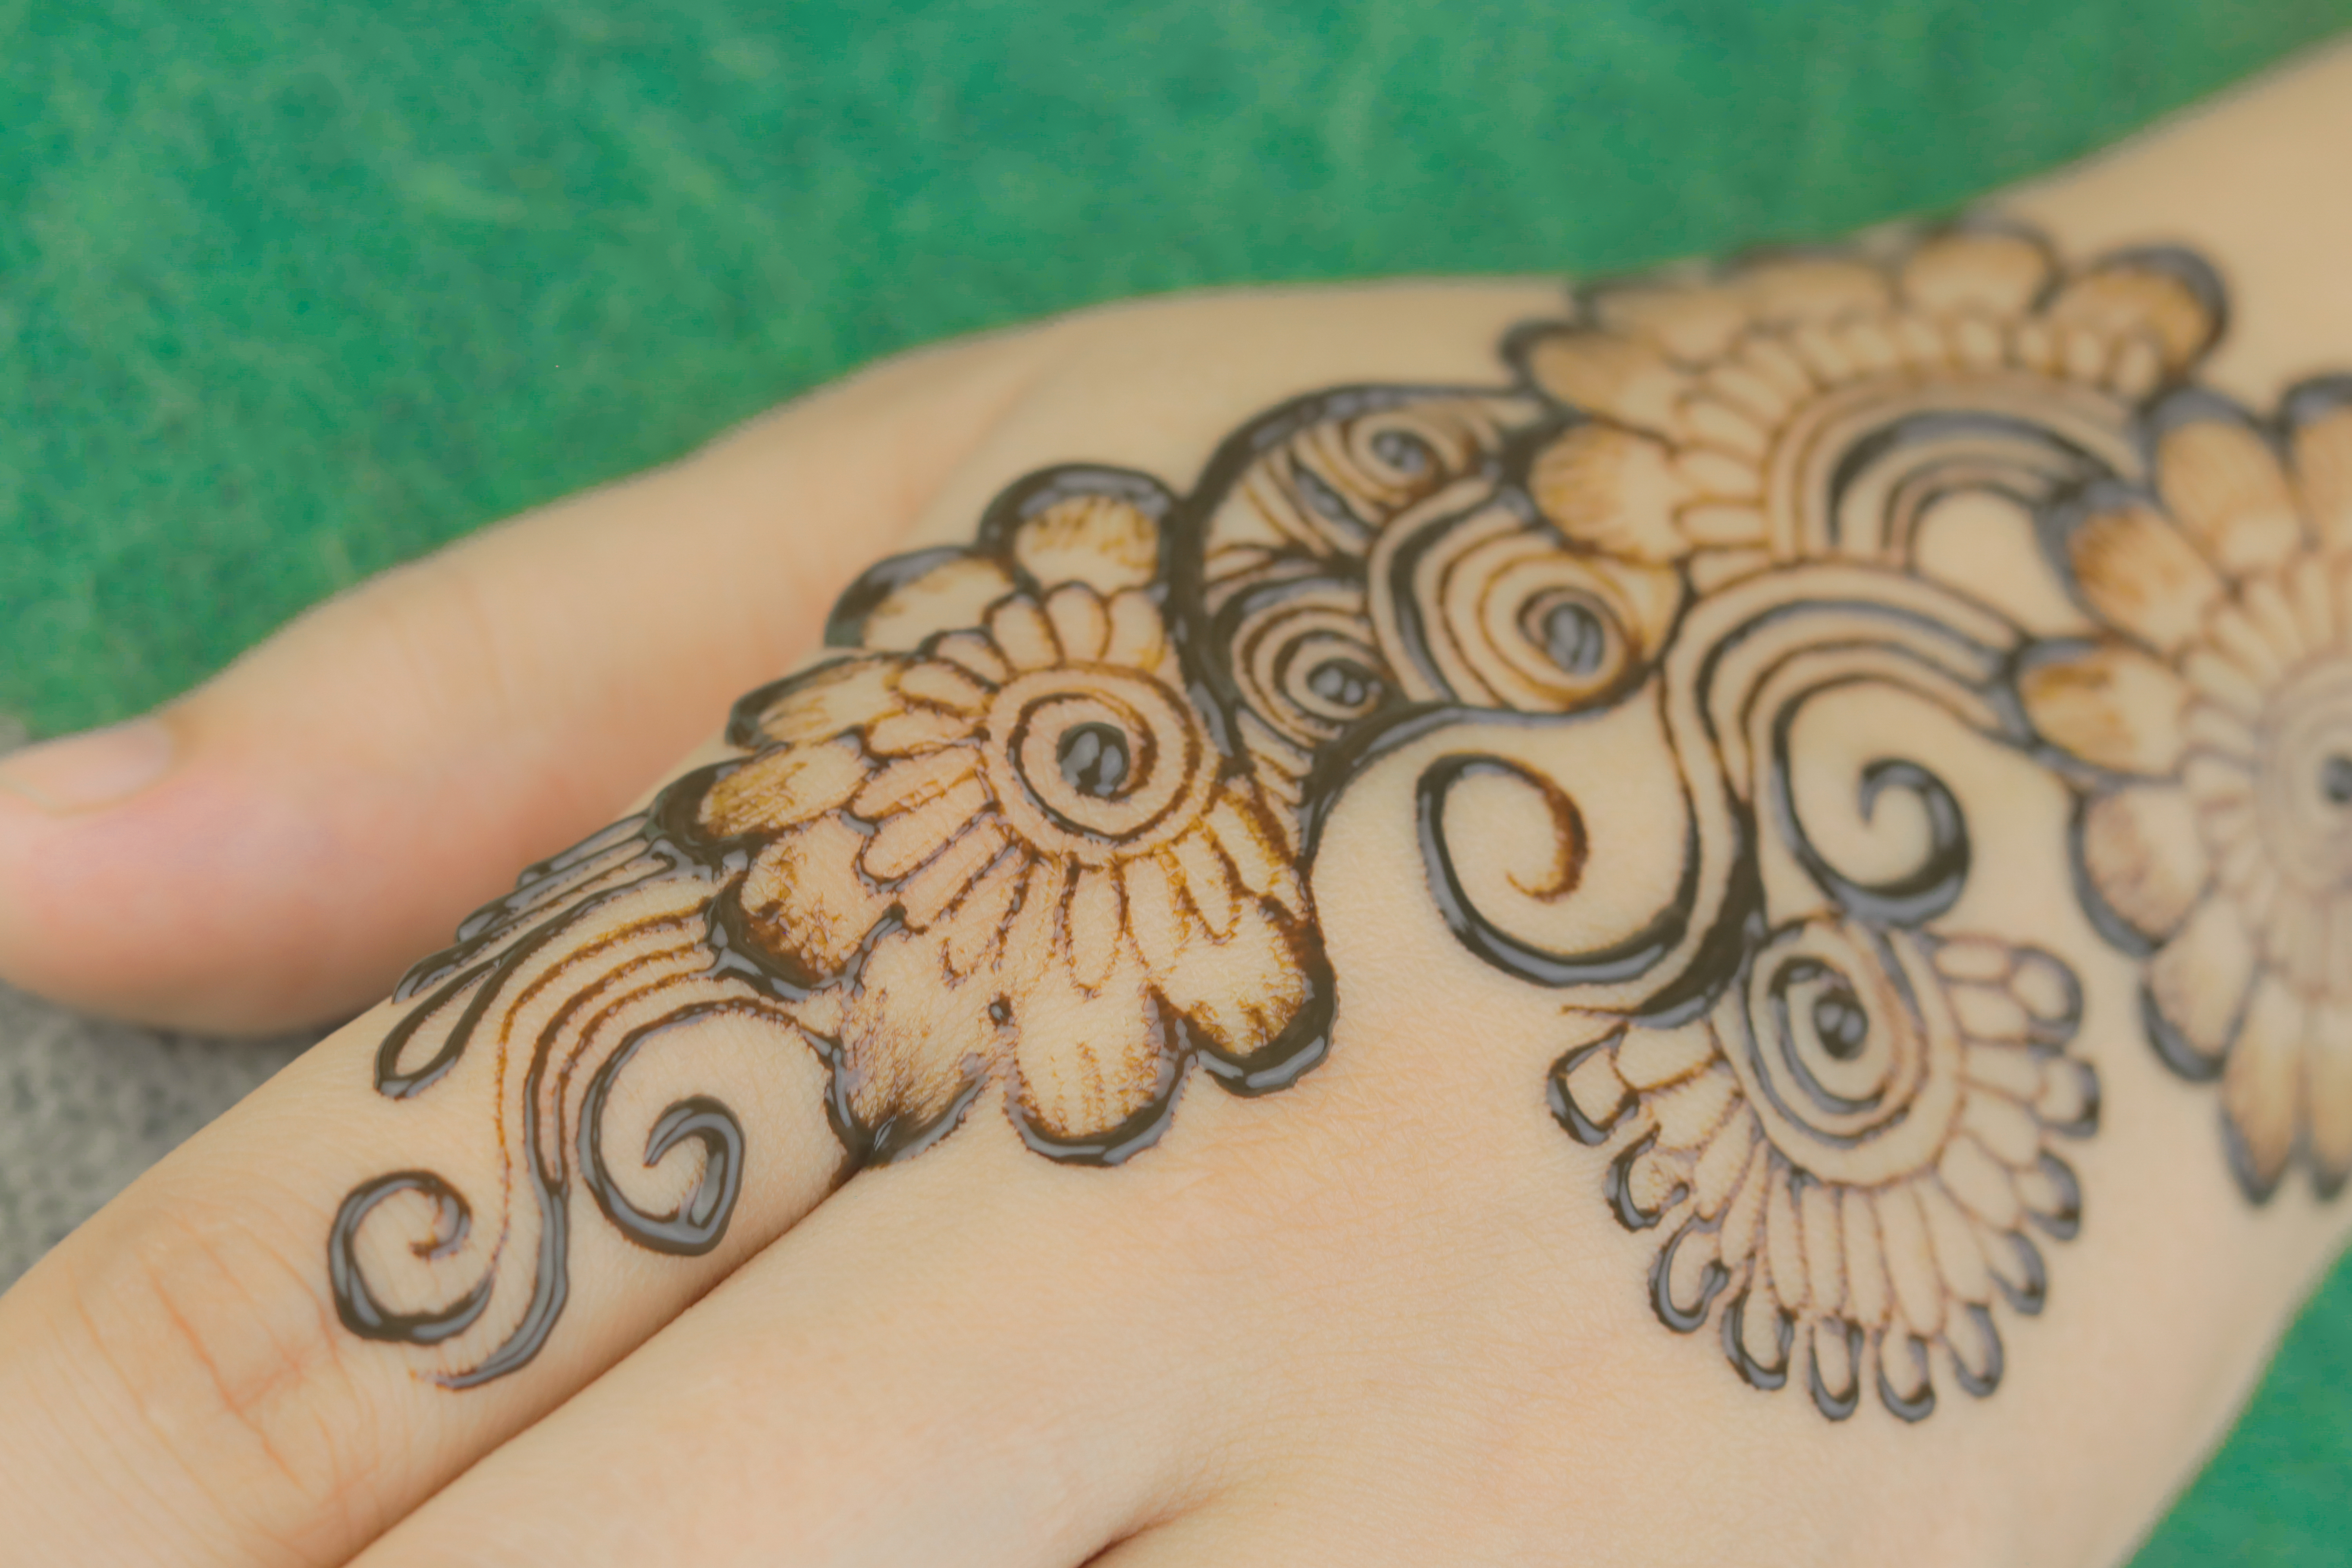
design, art, hand, background, pattern, beautiful, beauty, wedding, female, indian, marriage, fashion, tattoo, paint, henna, culture, bride, india, decoration, girl, tradition, ornament, color, ethnic, traditional, joint, skin, arm, shoulder, leg, organ, leaf, neck, human body, sleeve, finger, elbow, temporary tattoo, font, thigh, wrist, nail, chest, waist, trunk, human leg, jewellery, close up, abdomen, visual arts, peach, fashion accessory, calf, motif, flesh, foot, back, thumb, floral design